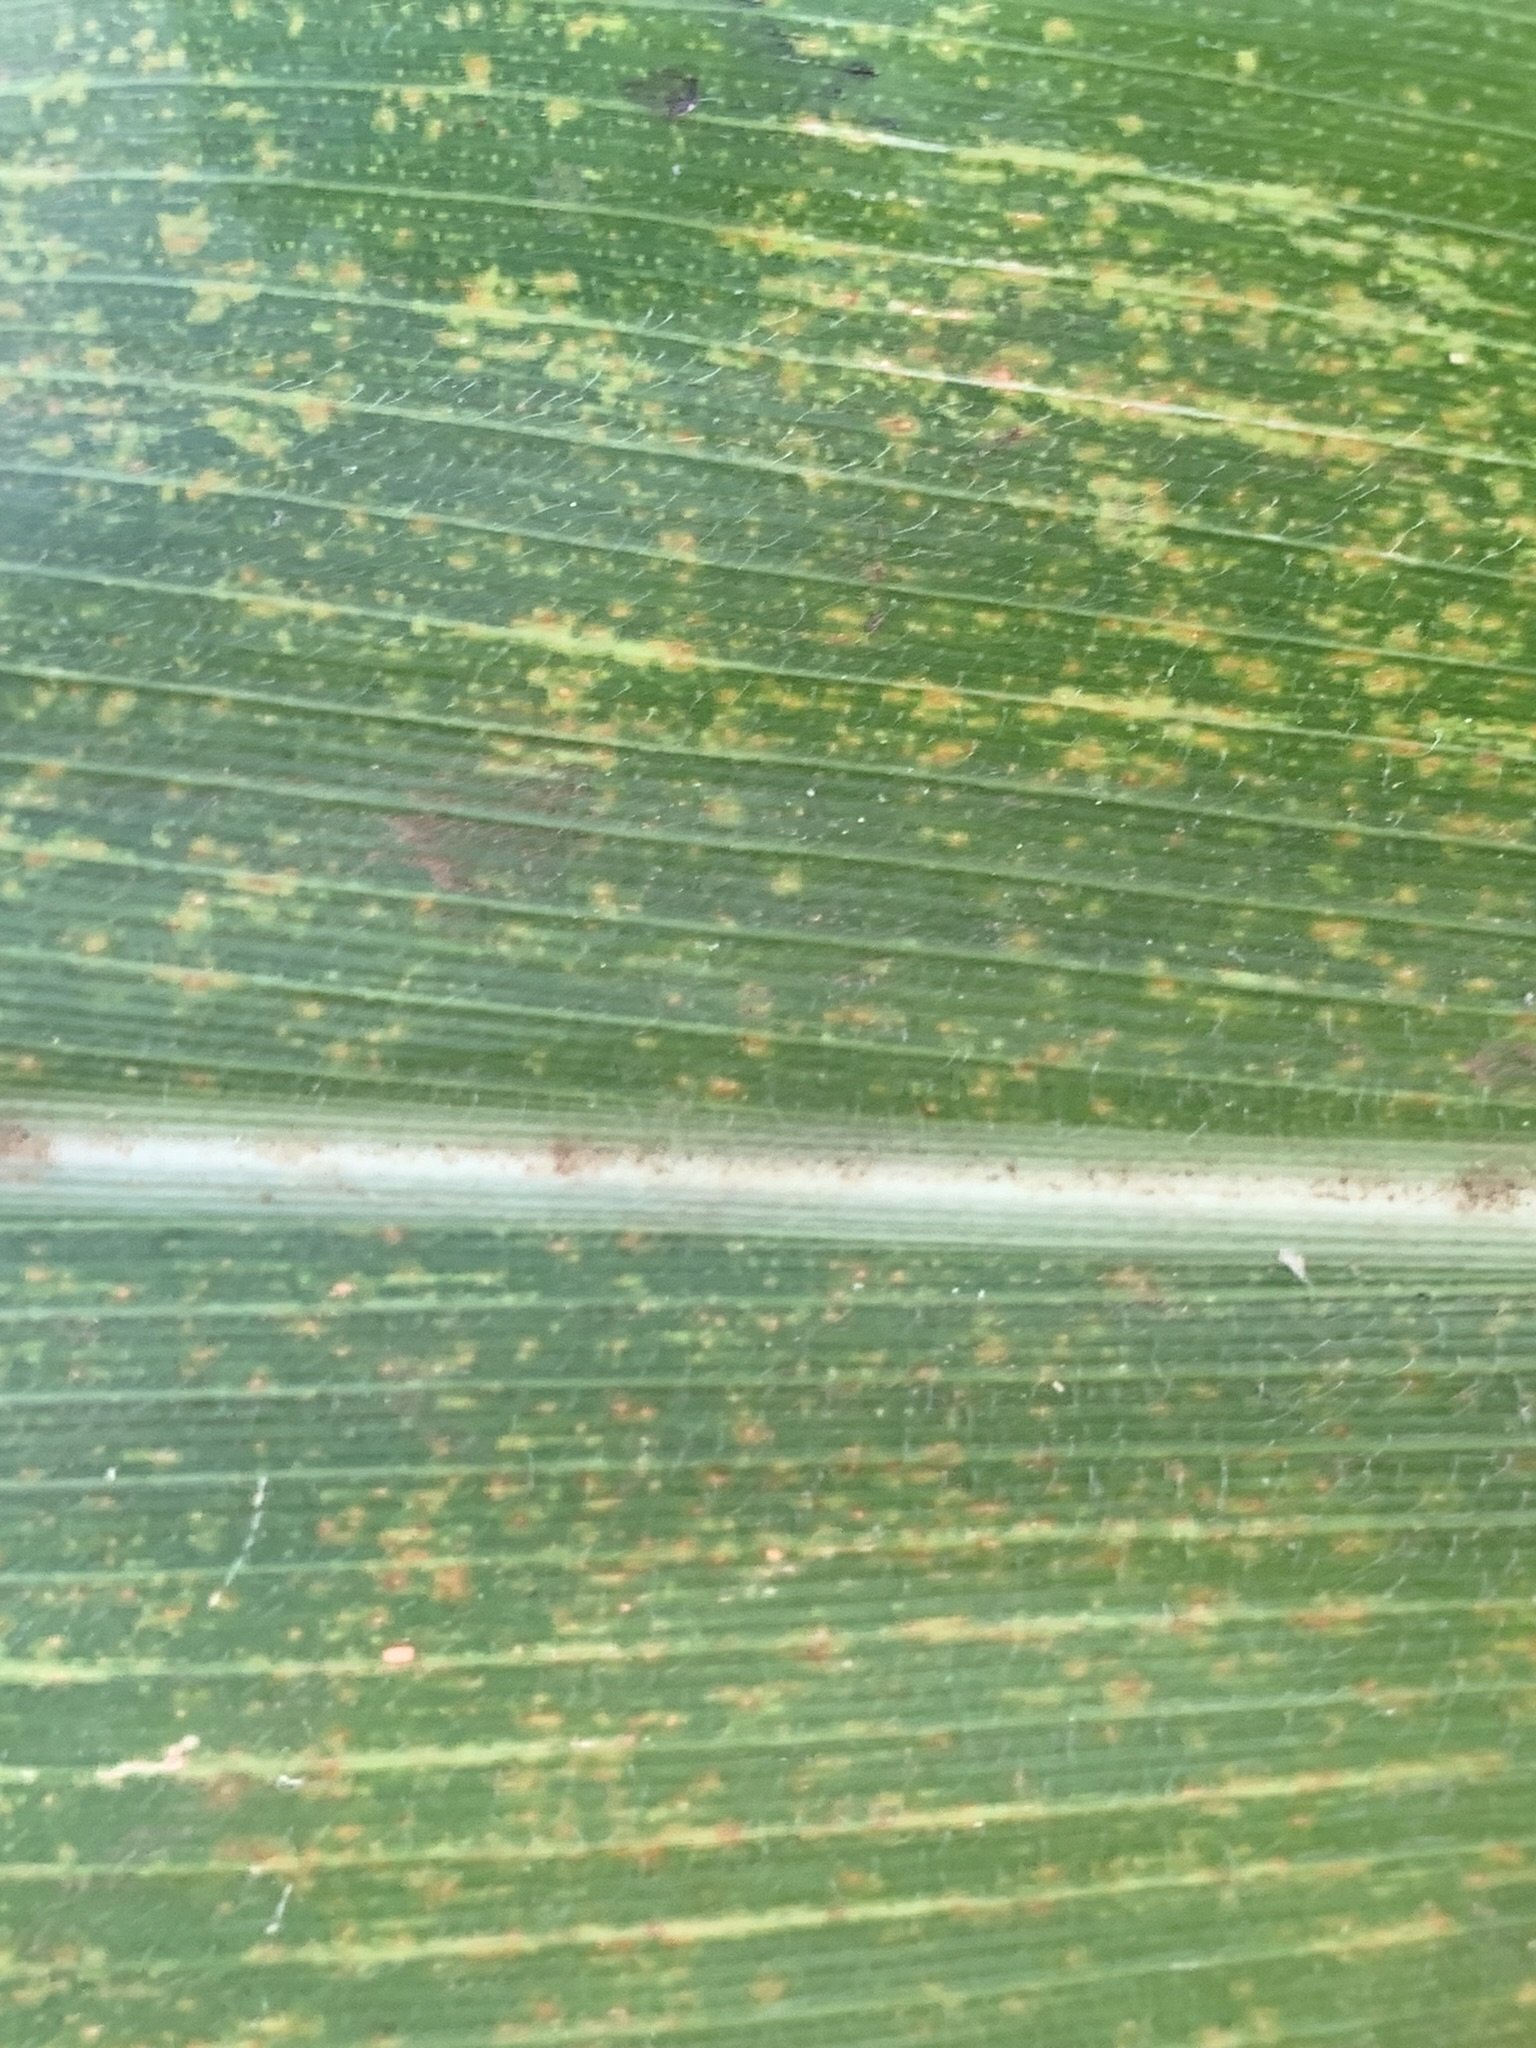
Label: MLN